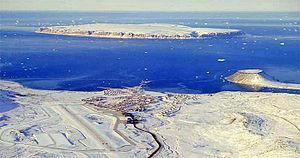
L'accident de Thulé, également connu en anglais sous le nom de Thule affair ou Thule accident, en danois Thuleulykken, est un accident aérien survenu le 21 janvier 1968 et impliquant un bombardier B-52 de l'United States Air Force qui se produit près de la base aérienne de Thulé sur le territoire danois du Groenland. L'appareil transporte quatre bombes à hydrogène au cours d'une mission d'alerte Chrome Dome de la guerre froide, au-dessus de la baie de Baffin, lorsqu'un incendie intérieur force l'équipage à abandonner l'appareil avant de pouvoir effectuer un atterrissage d'urgence à la base de Thulé. Six membres d'équipage s'éjectent sans accident, mais le septième, n'ayant pas de siège éjectable, est tué alors qu'il tente de sauter en parachute. Le bombardier s'écrase sur la banquise dans la baie North Star au Groenland, ce qui entraîne la détonation des explosifs conventionnels à bord, la rupture et la dispersion des charges nucléaires, conduisant à une contamination radioactive. La neige contaminée est envoyée aux États-Unis.
La baie North Star est une baie du fjord de Wolstenholme au Groenland.